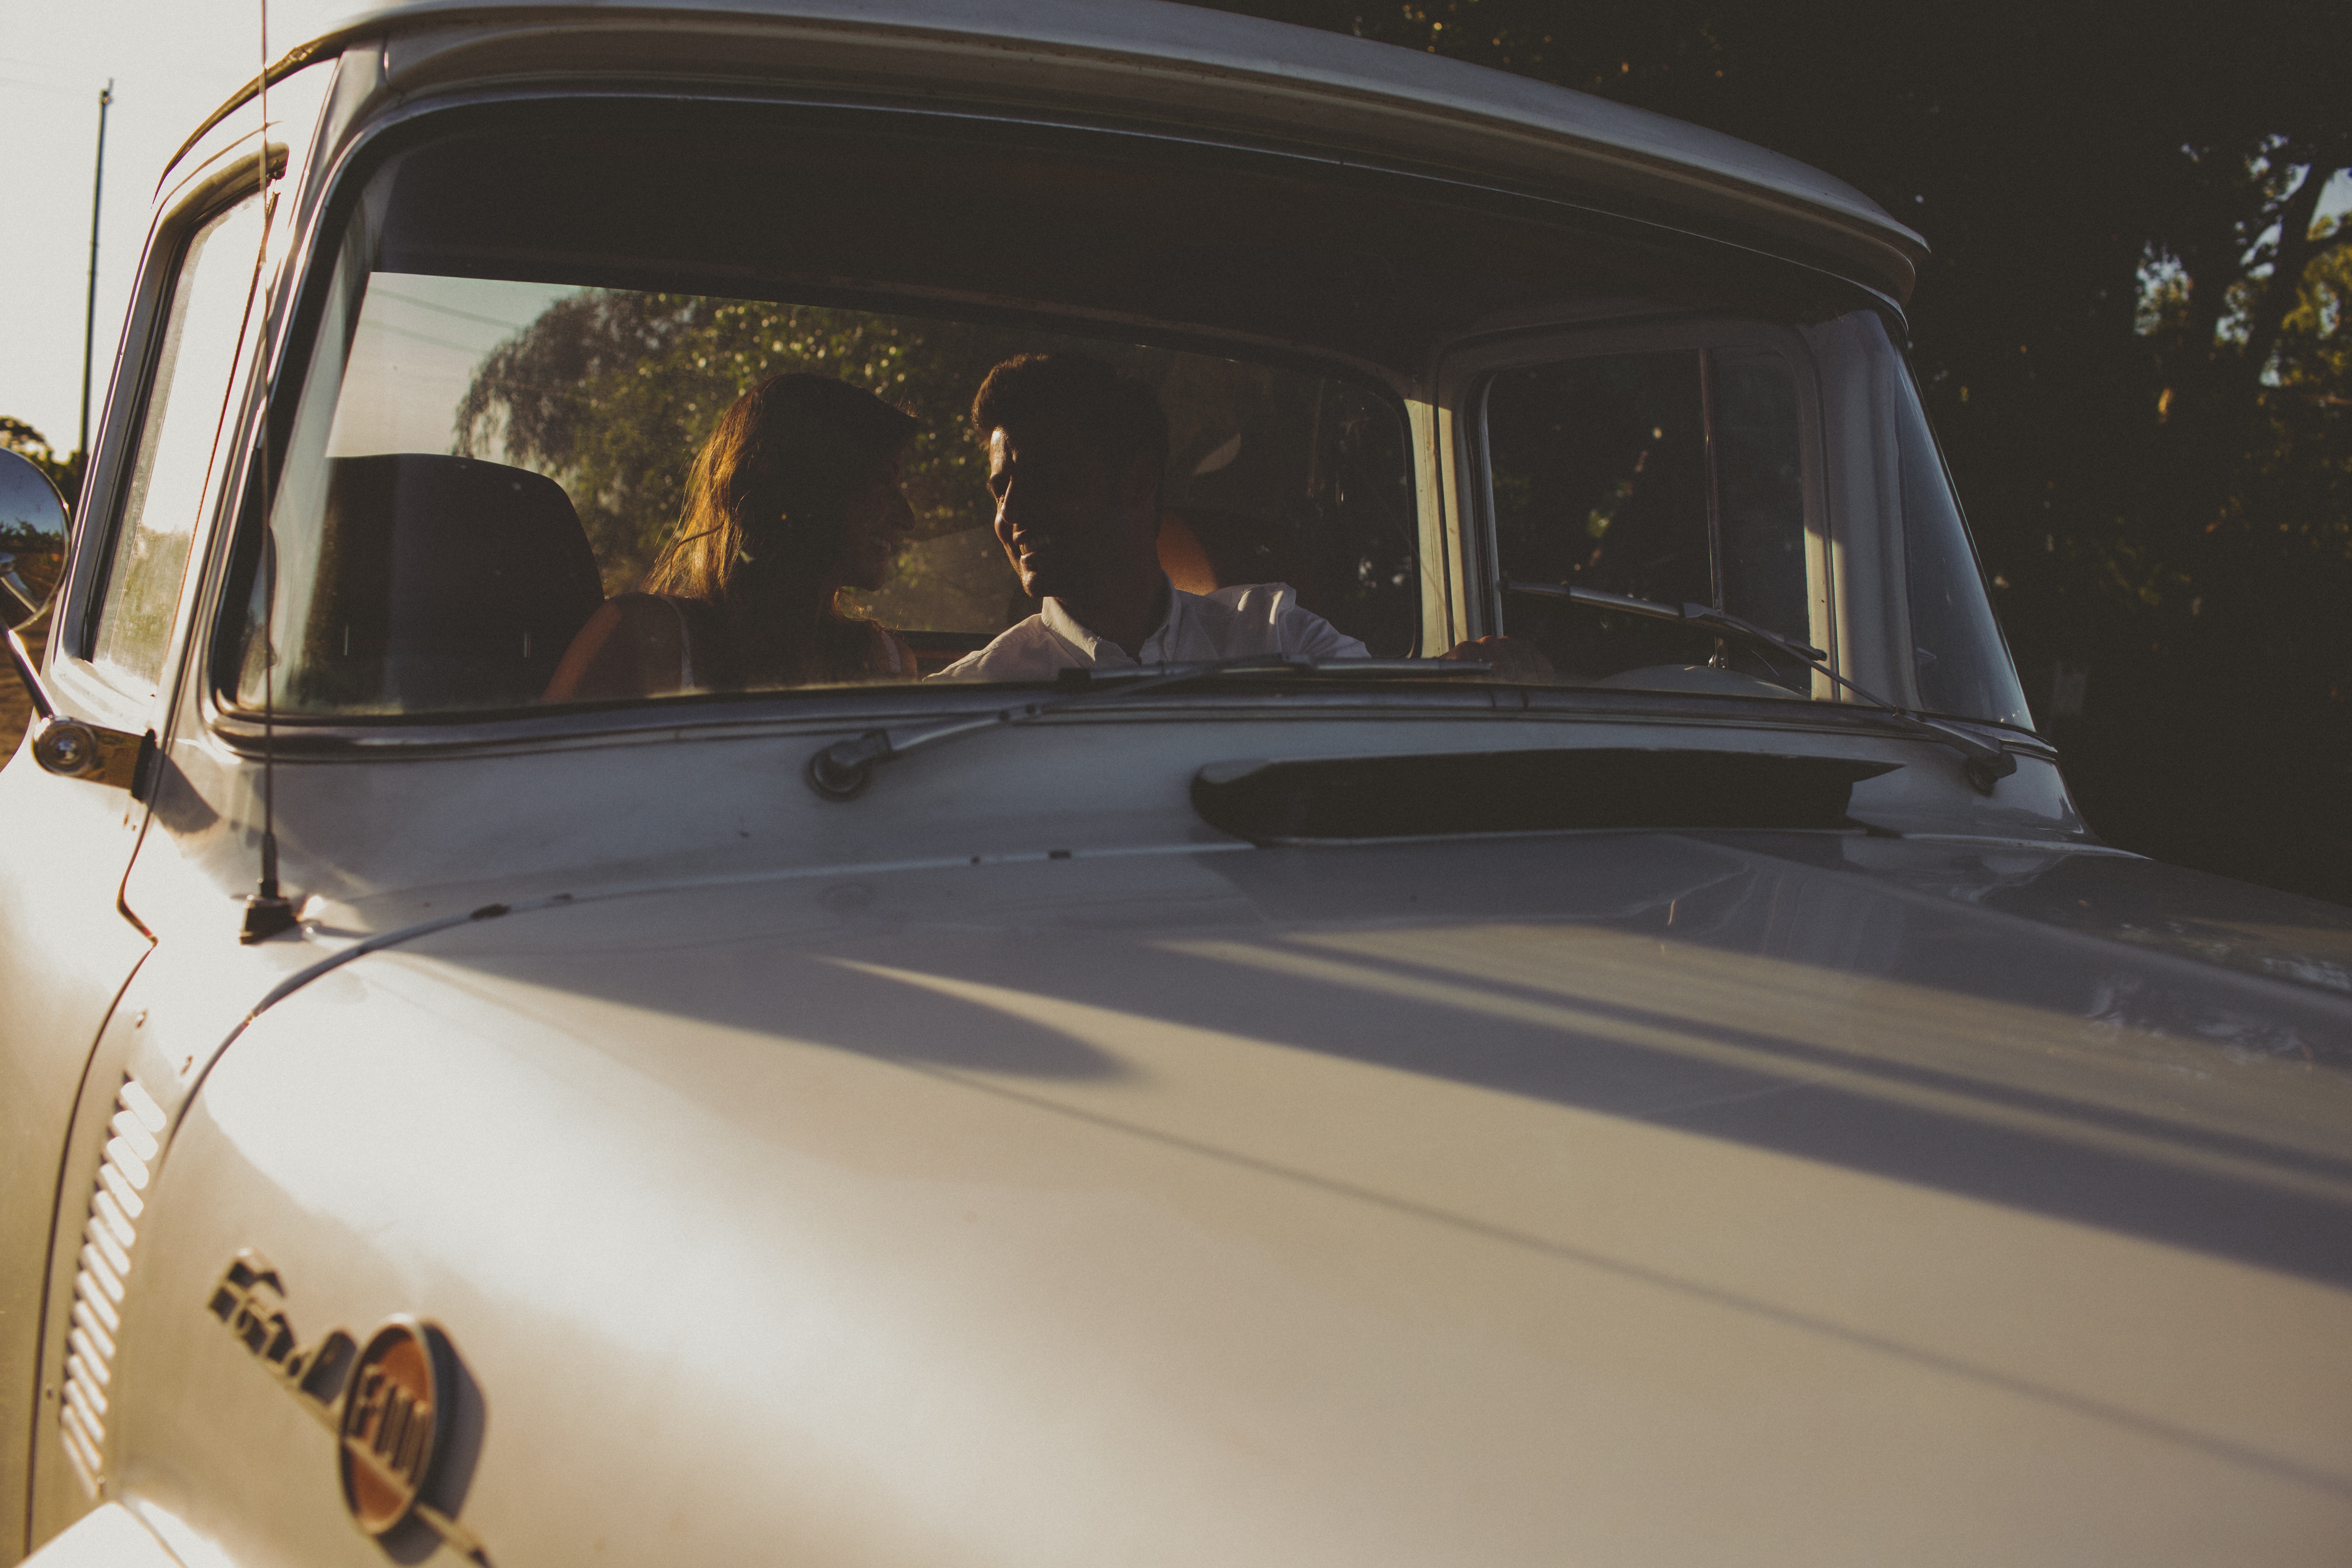
car, automobile, window, vehicle, windshield, couple, motor vehicle, vintage car, sedan, classic, driver, adult, land vehicle, automobile make, automotive exterior, automotive design, luxury vehicle, mid size car